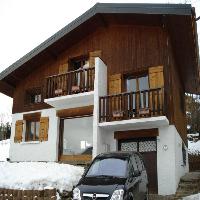
Weather: cloudy or overcast